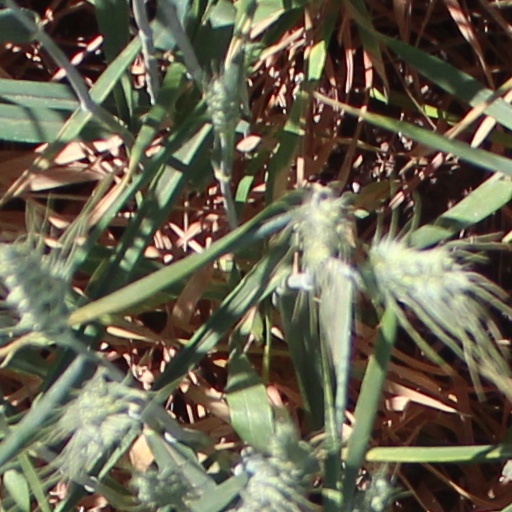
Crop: wheat